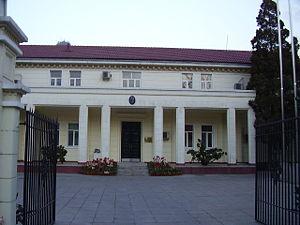
Voici les représentations diplomatiques de l'Irlande à l'étranger :